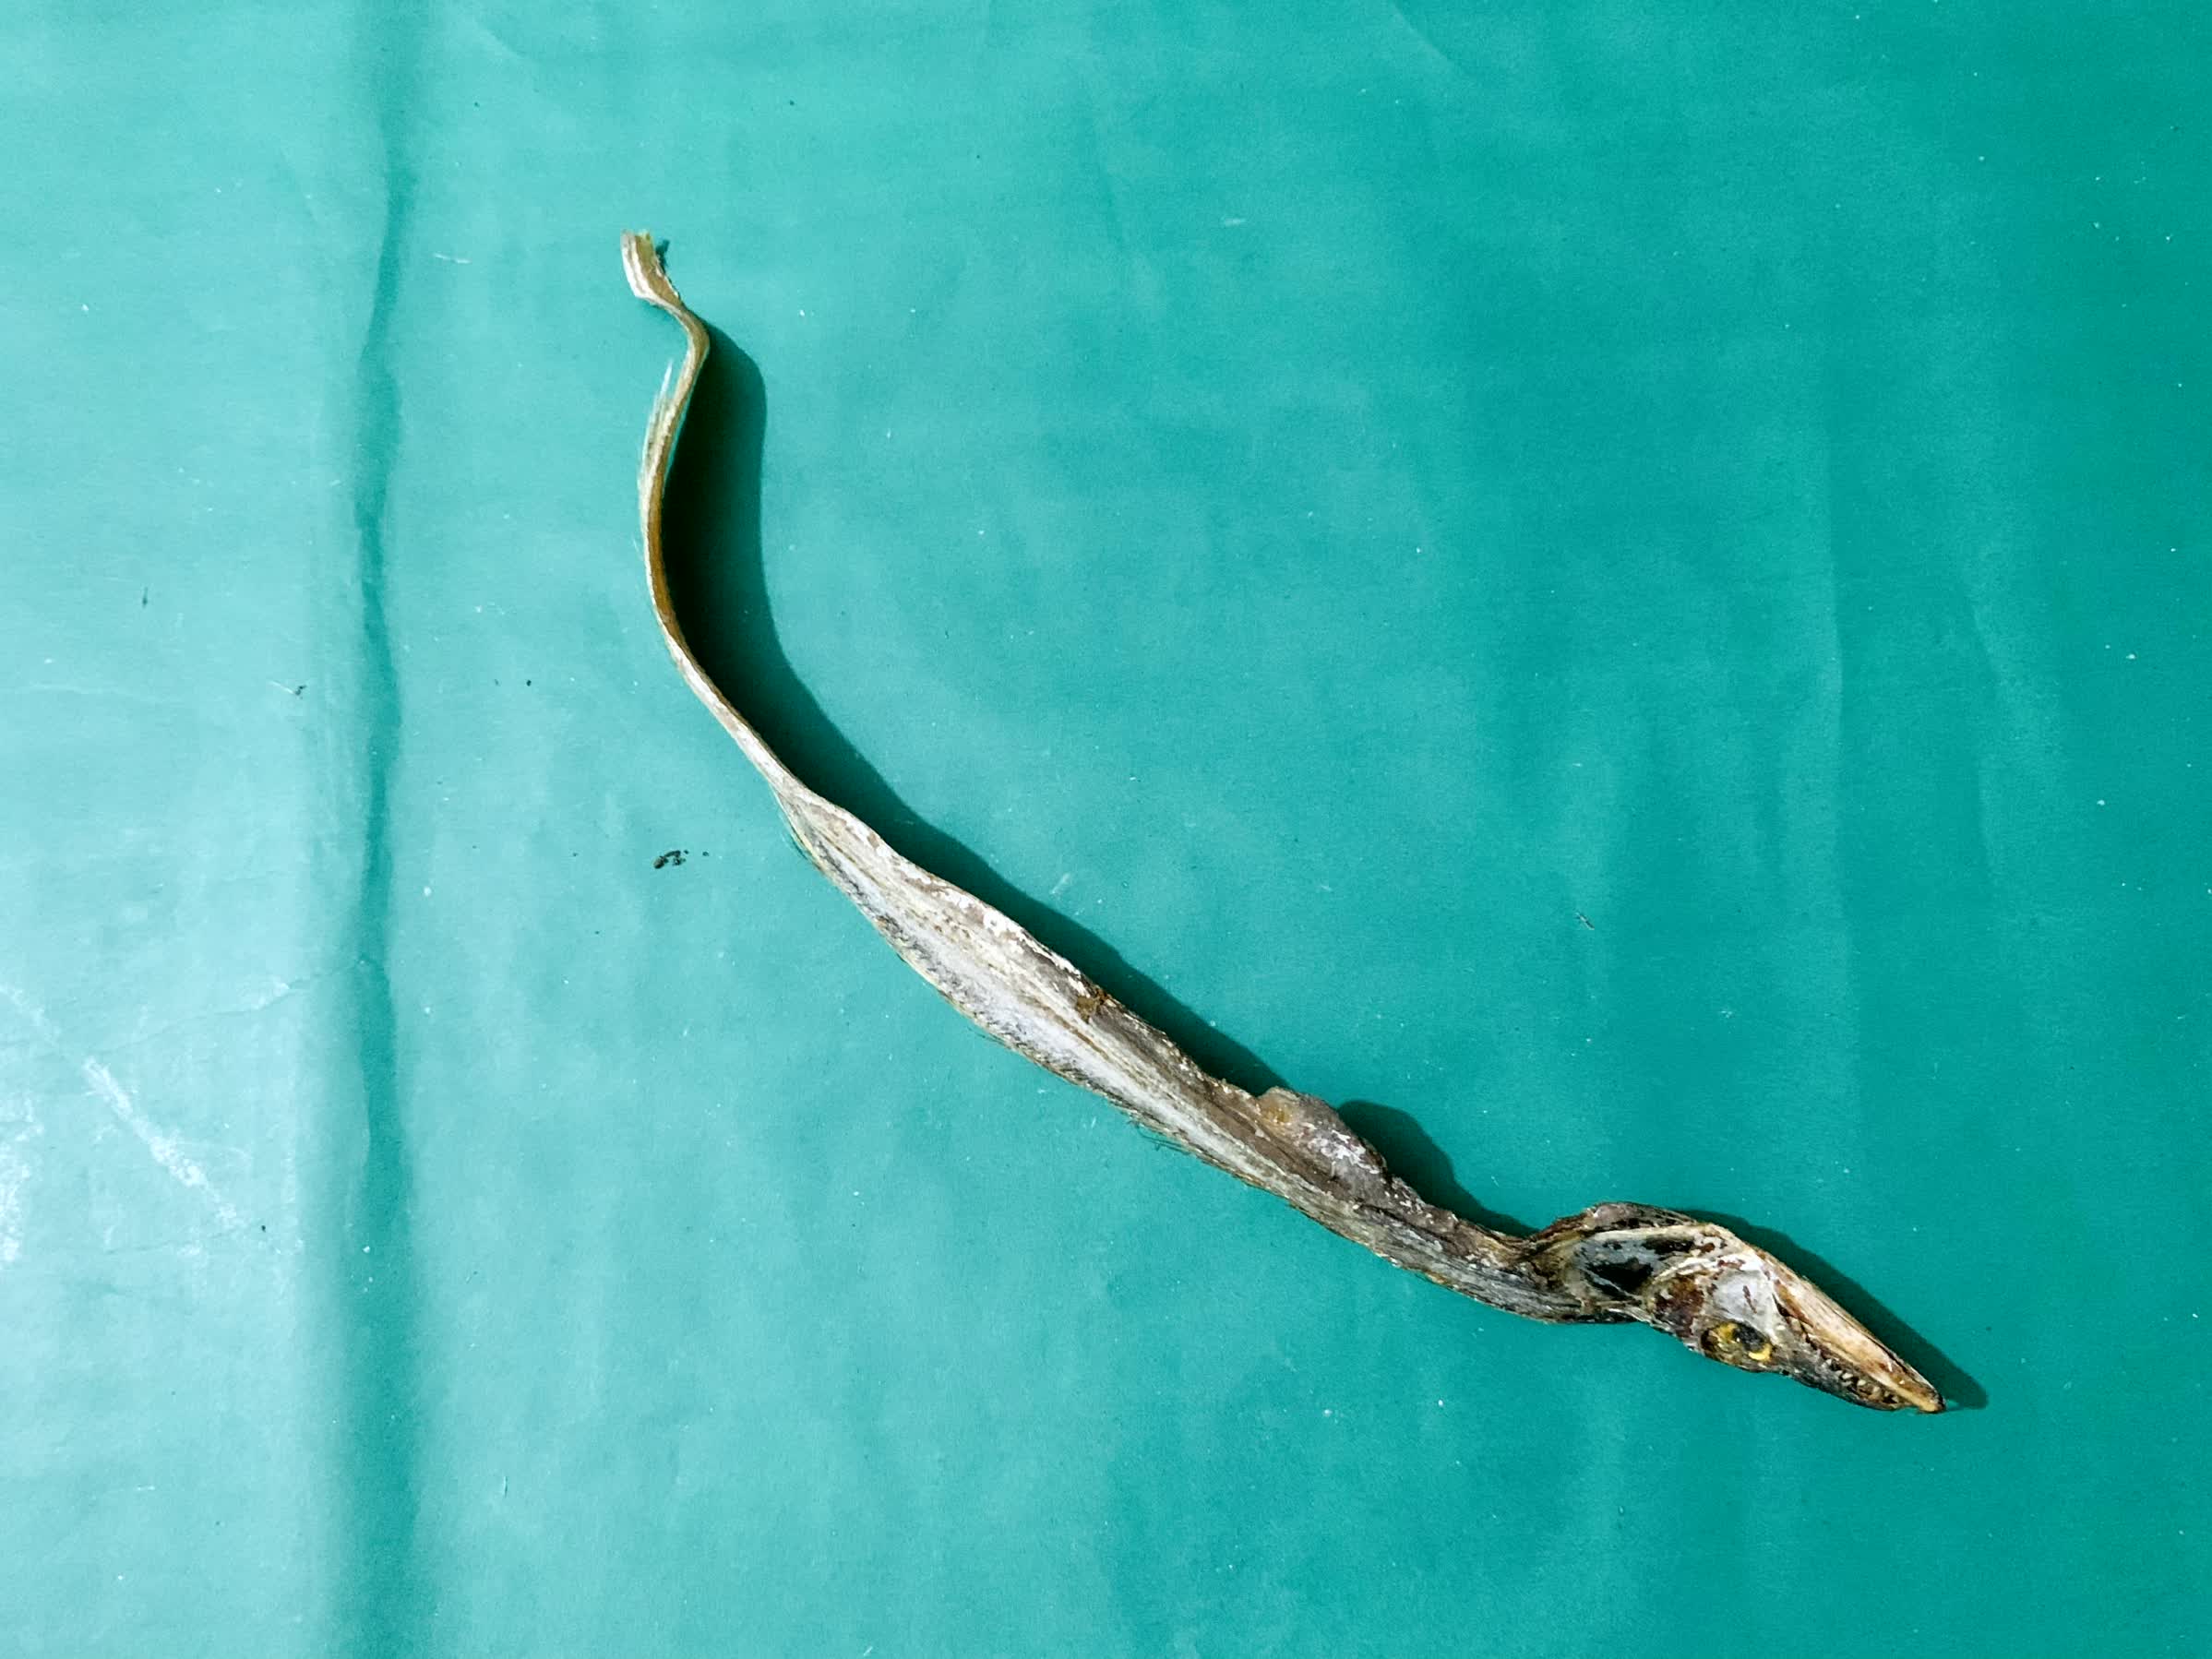
Species: Churi